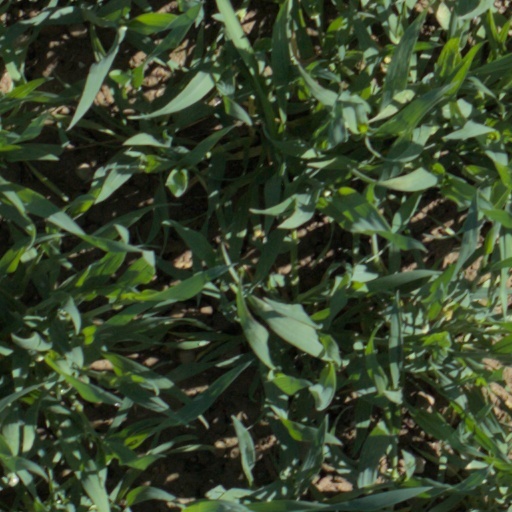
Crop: wheat